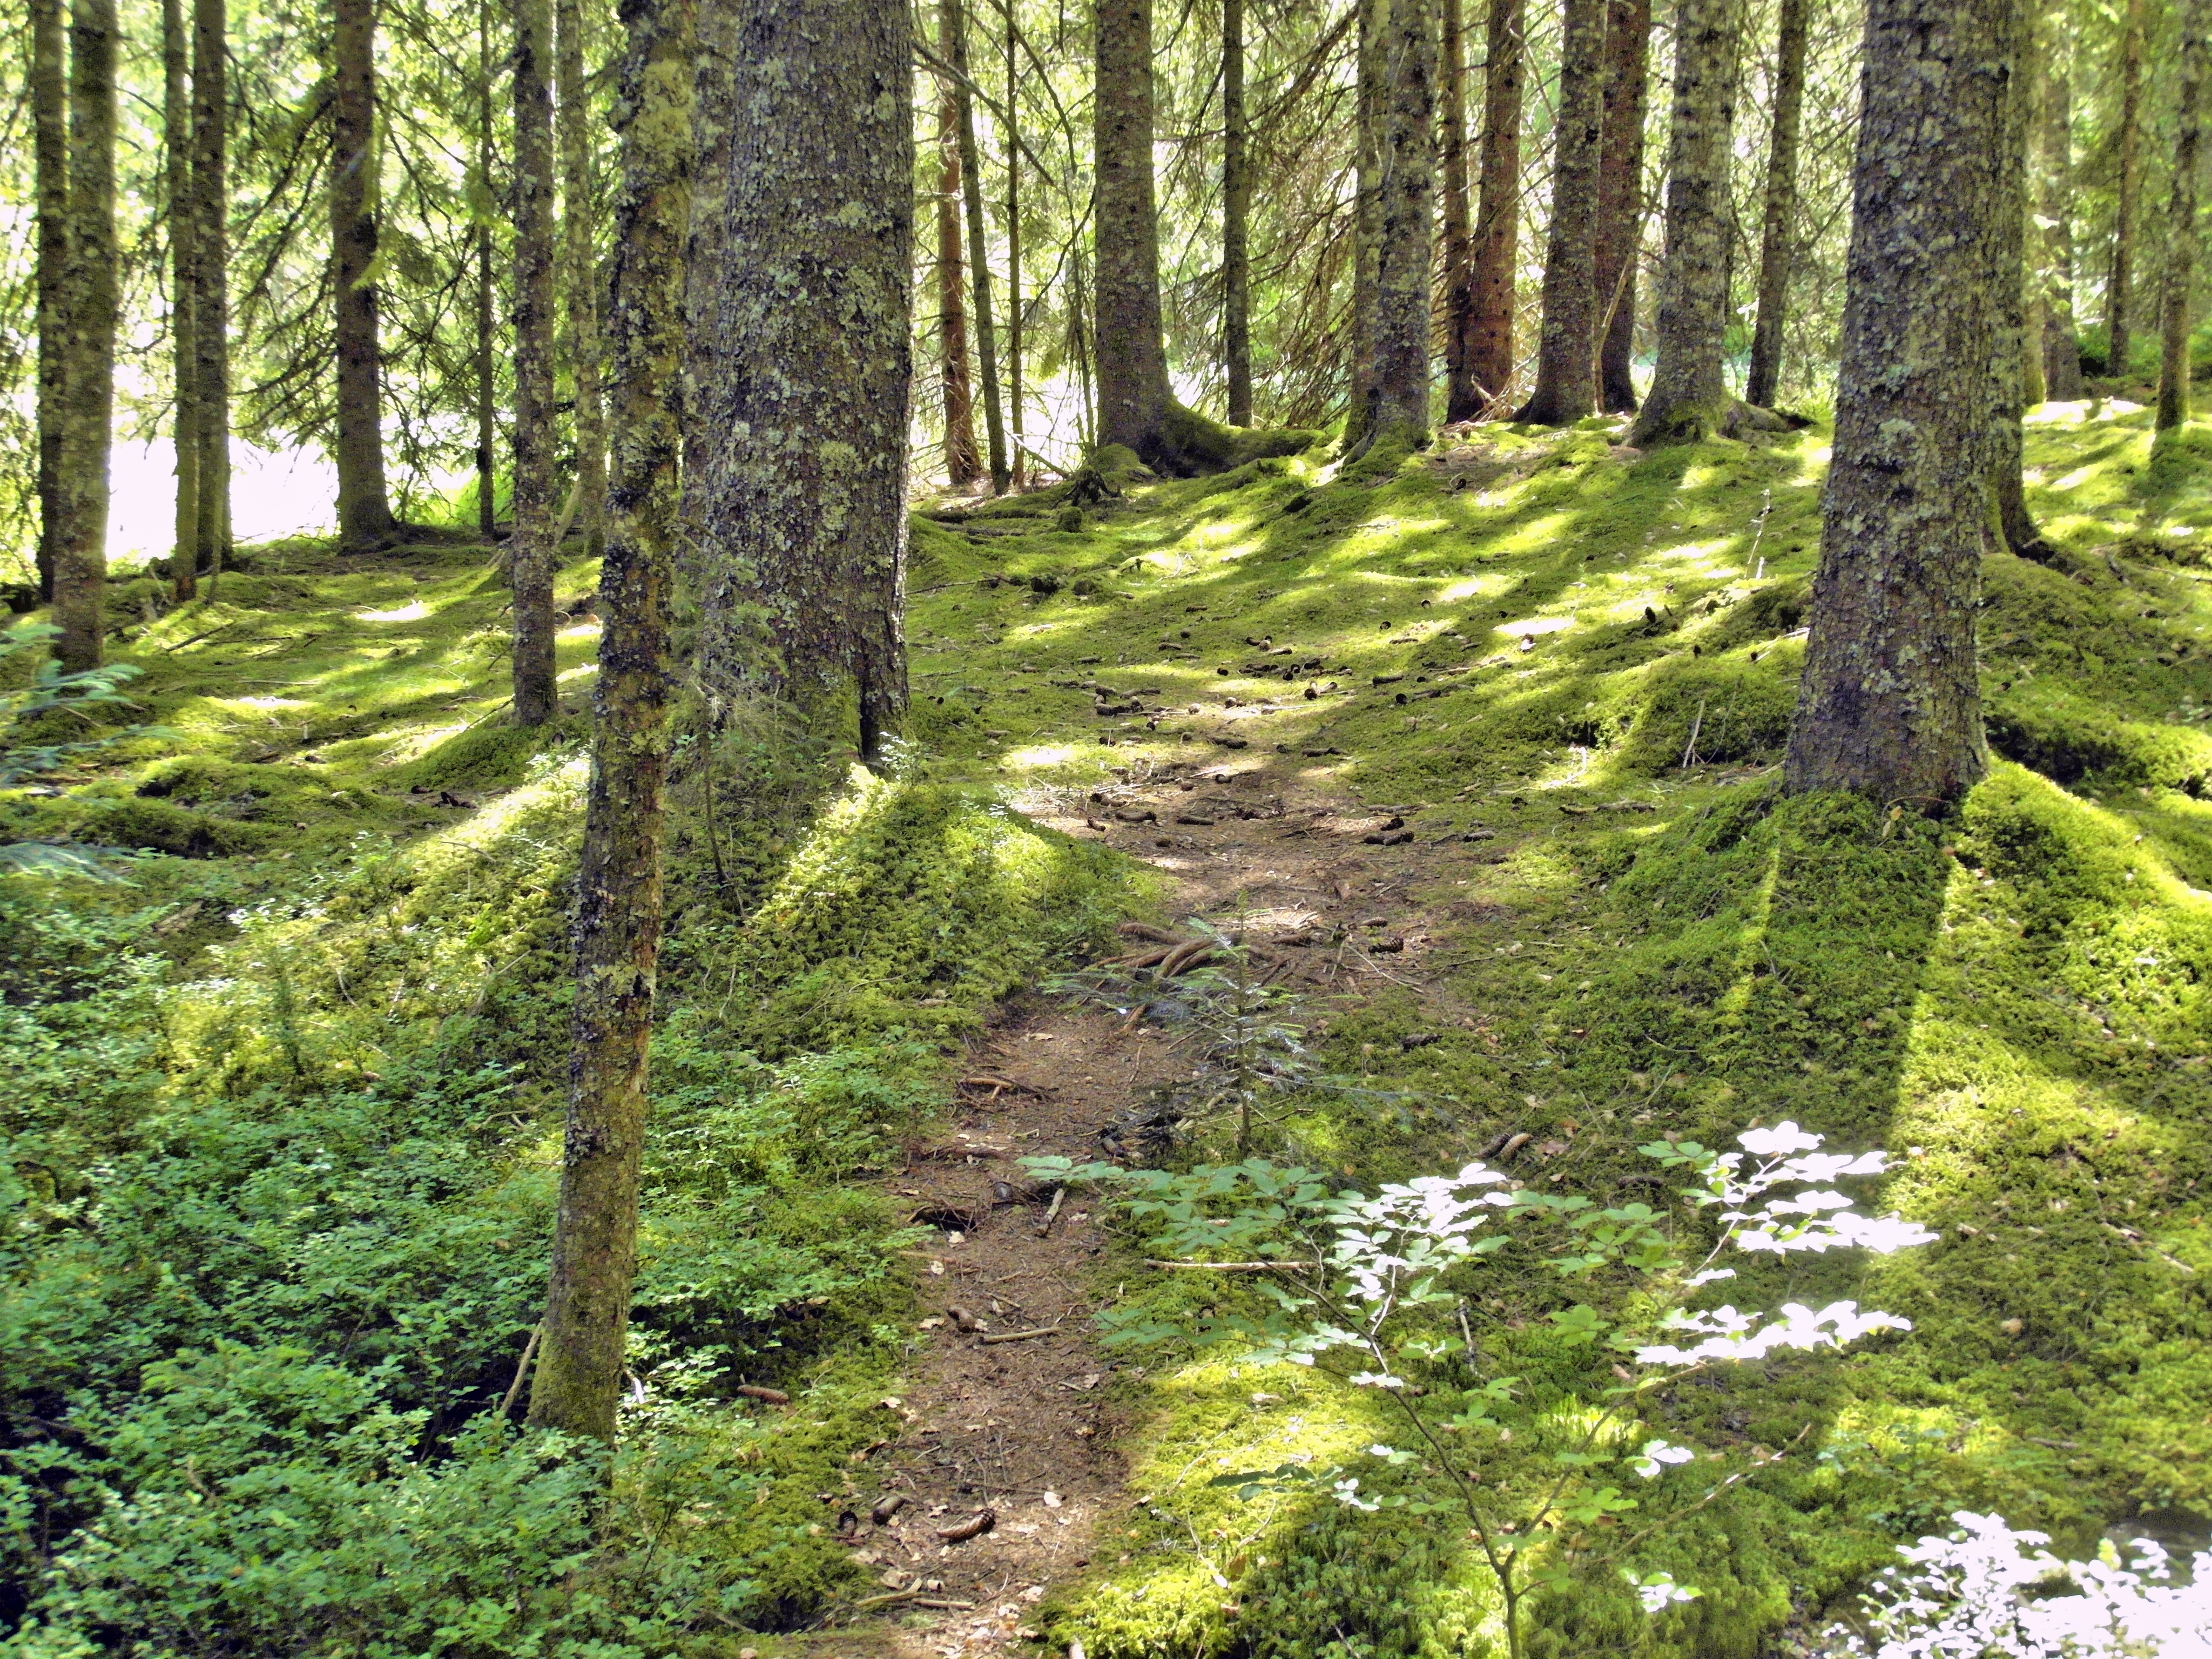
landscape, tree, nature, forest, path, wilderness, plant, trail, flower, green, trees, moor, spruce, vegetation, rainforest, deciduous, grove, woodland, habitat, mood, away, ecosystem, black forest, nature reserve, biome, old growth forest, natural environment, woody plant, temperate broadleaf and mixed forest, temperate coniferous forest, land plant